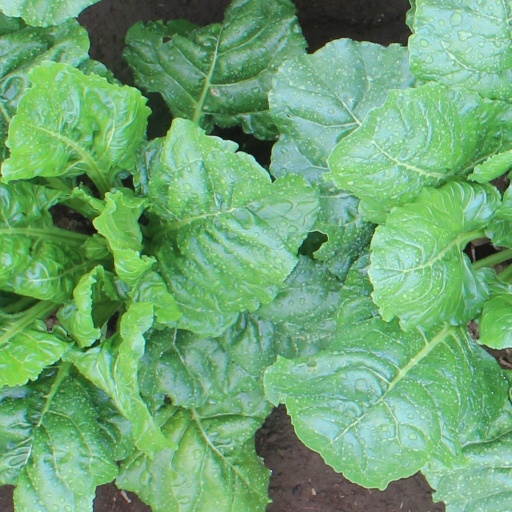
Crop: sugar beet